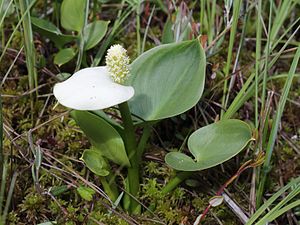
Kærmysse-slægten
Kærmysse (Calla palustris)
Kærmysse (Calla palustris)
Calla er en planteslægt i arum-familien indeholdende en enkelt art, der i øvrigt forekommer i Danmark.